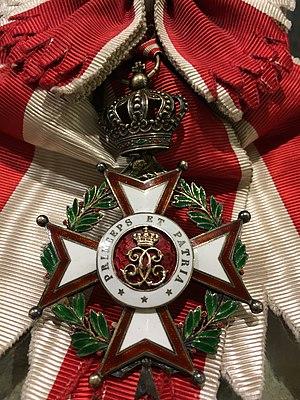
L’ordre de Saint-Charles est la plus élevée des distinctions monégasques, devant l’ordre de Grimaldi.